Glen Grant distillery

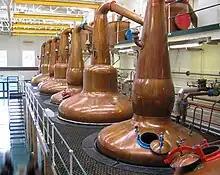
Glen Grant Distillery

Stories about ‘The Major’ abound. A legendary innovator, socialiser and traveller, he lived by his own rules and set his own standards. New ideas fascinated him and he wasn't afraid to explore them. He was the first man in the Highlands to own a car. Glen Grant was the first distillery to have electric light. And he introduced the tall slender stills and purifiers which created the fresh malty flavour and clear colour that defines Glen Grant whisky to this day.